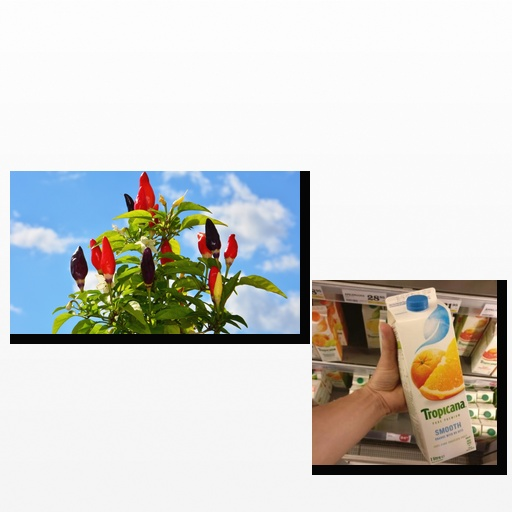
Food items: mixed_juice, chili_pepper